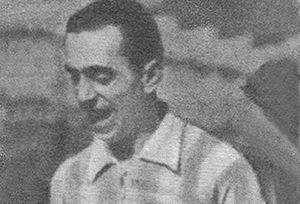
L'équipe de Colombie de football est la sélection de joueurs colombiens représentant le pays lors des compétitions internationales de football masculin, sous l'égide de la Fédération colombienne de football. La sélection colombienne est surnommée la Tricolor.